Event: Typhoon Ruby
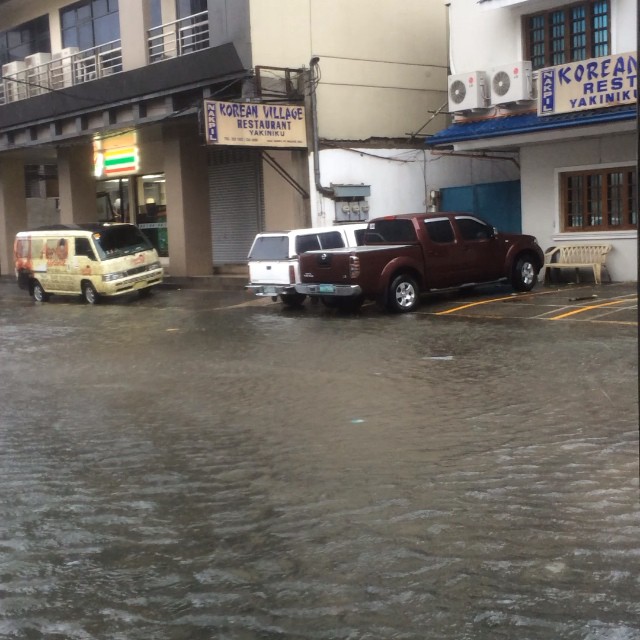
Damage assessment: damage